Hawk Channel

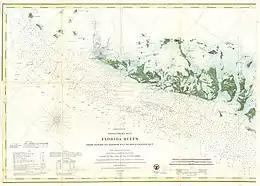
Hawk Channel Map

Vessels will often use beacons on the Florida Reef as guides in order to navigate through the entrance of Hawk Channel beginning south of Miami's Government Cut and south of the southern tip of Key Biscayne, with the crossover between and Biscayne Bay averaging about in mean low water (mlw). Most non-commercial vessels may avoid Hawk Channel due to effects of local currents and considerable commercial traffic in the Gulf Stream. Roughly south of Fowey Rocks, the channel cuts through John Pennekamp State Park, the adjacent federal sanctuary, and Hens and Chickens reef passed the length of Key Largo before continuing next to Key West. Hawk Channel provides comparatively smooth waters protected from Gulf Stream powered winds except when passing through the substantial openings in the fringing reefs found between Alligator Reef Light and American Shoal Light. According to marine reports, the local current predominately sets fair with the channel except alongside the opening between Hawk Channel and Biscayne Bay where fairly strong crosscurrents exist most notably during an ebb tide.